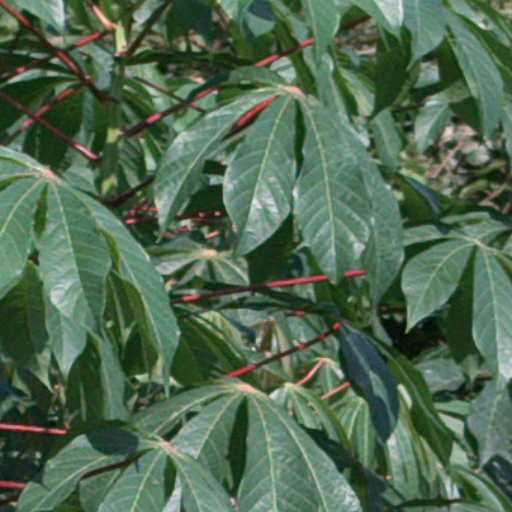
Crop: cassava